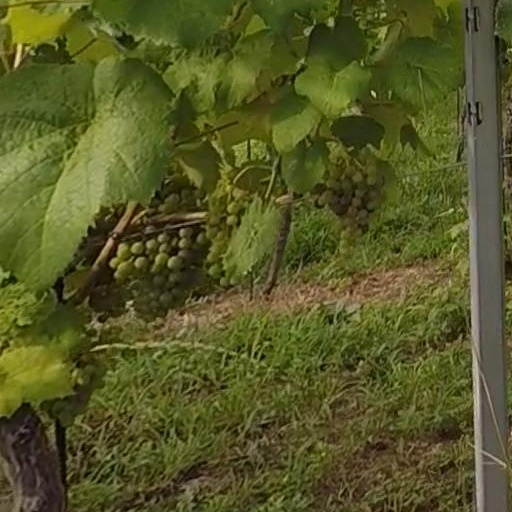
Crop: grape